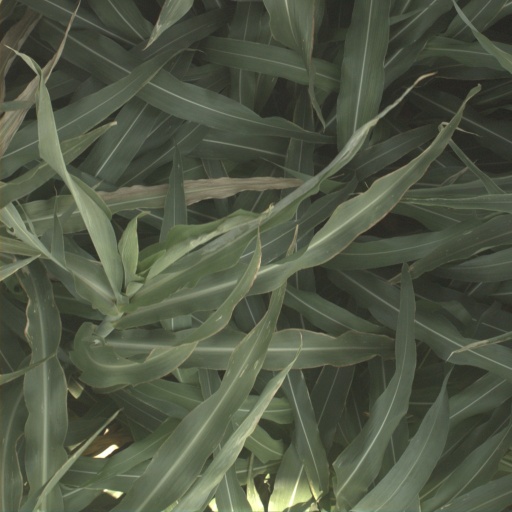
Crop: sorghum